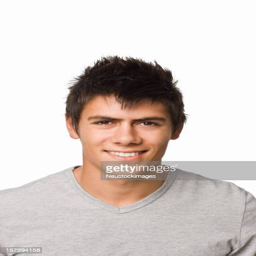
portrait of a smiling young man